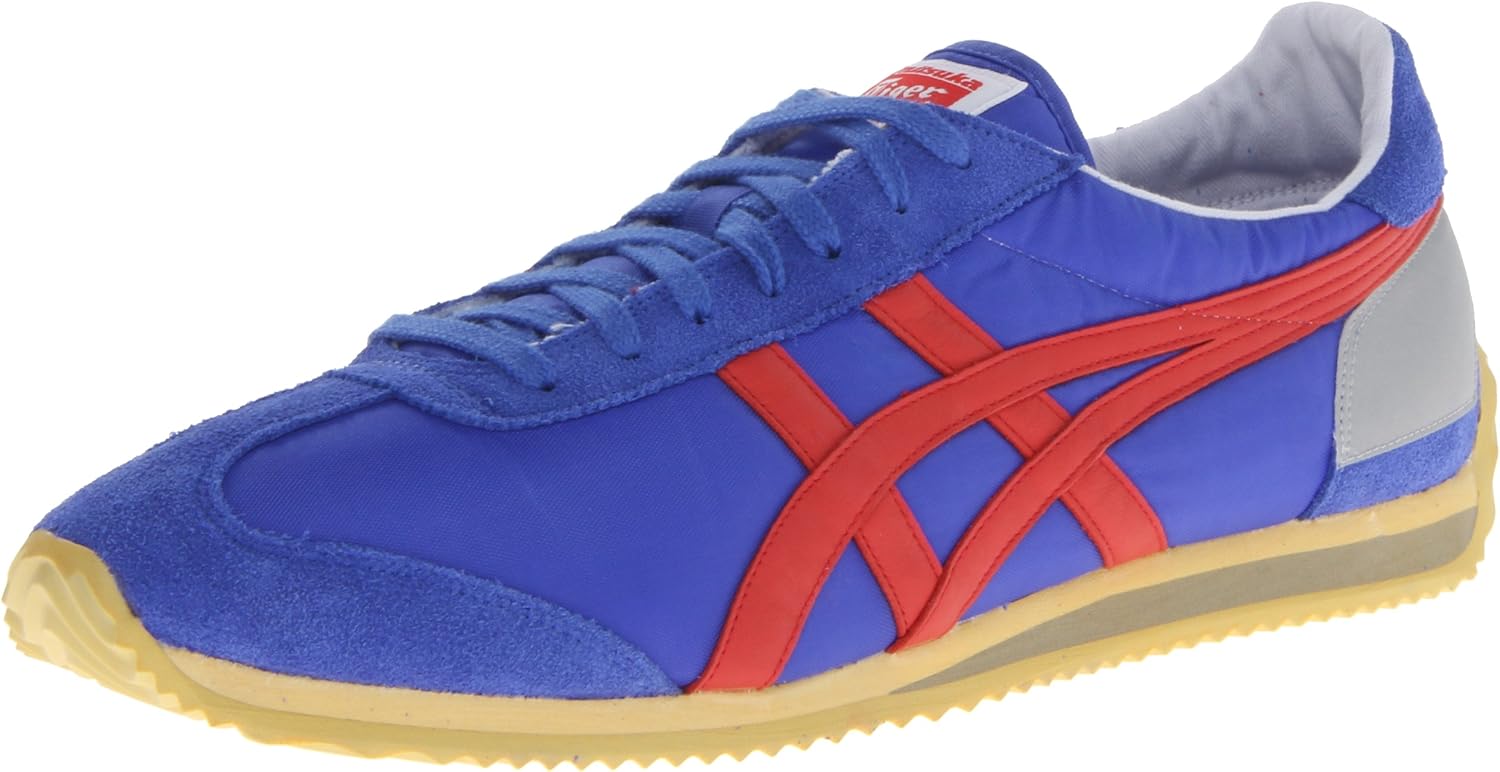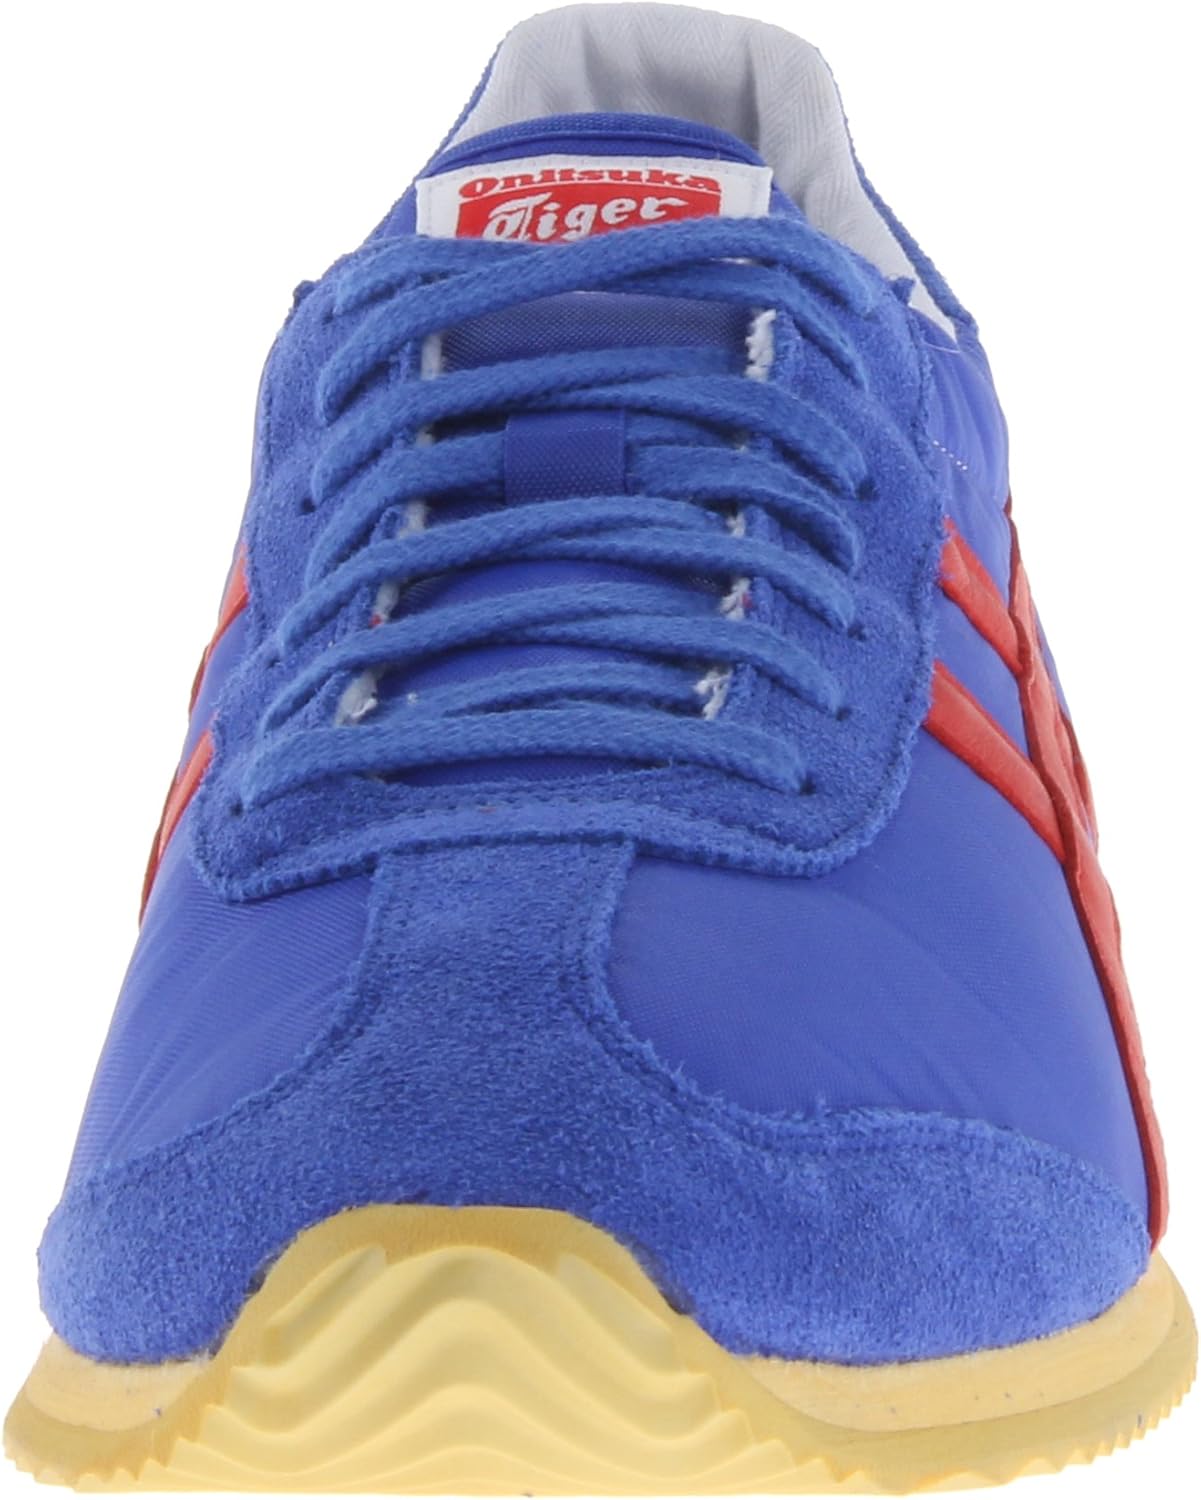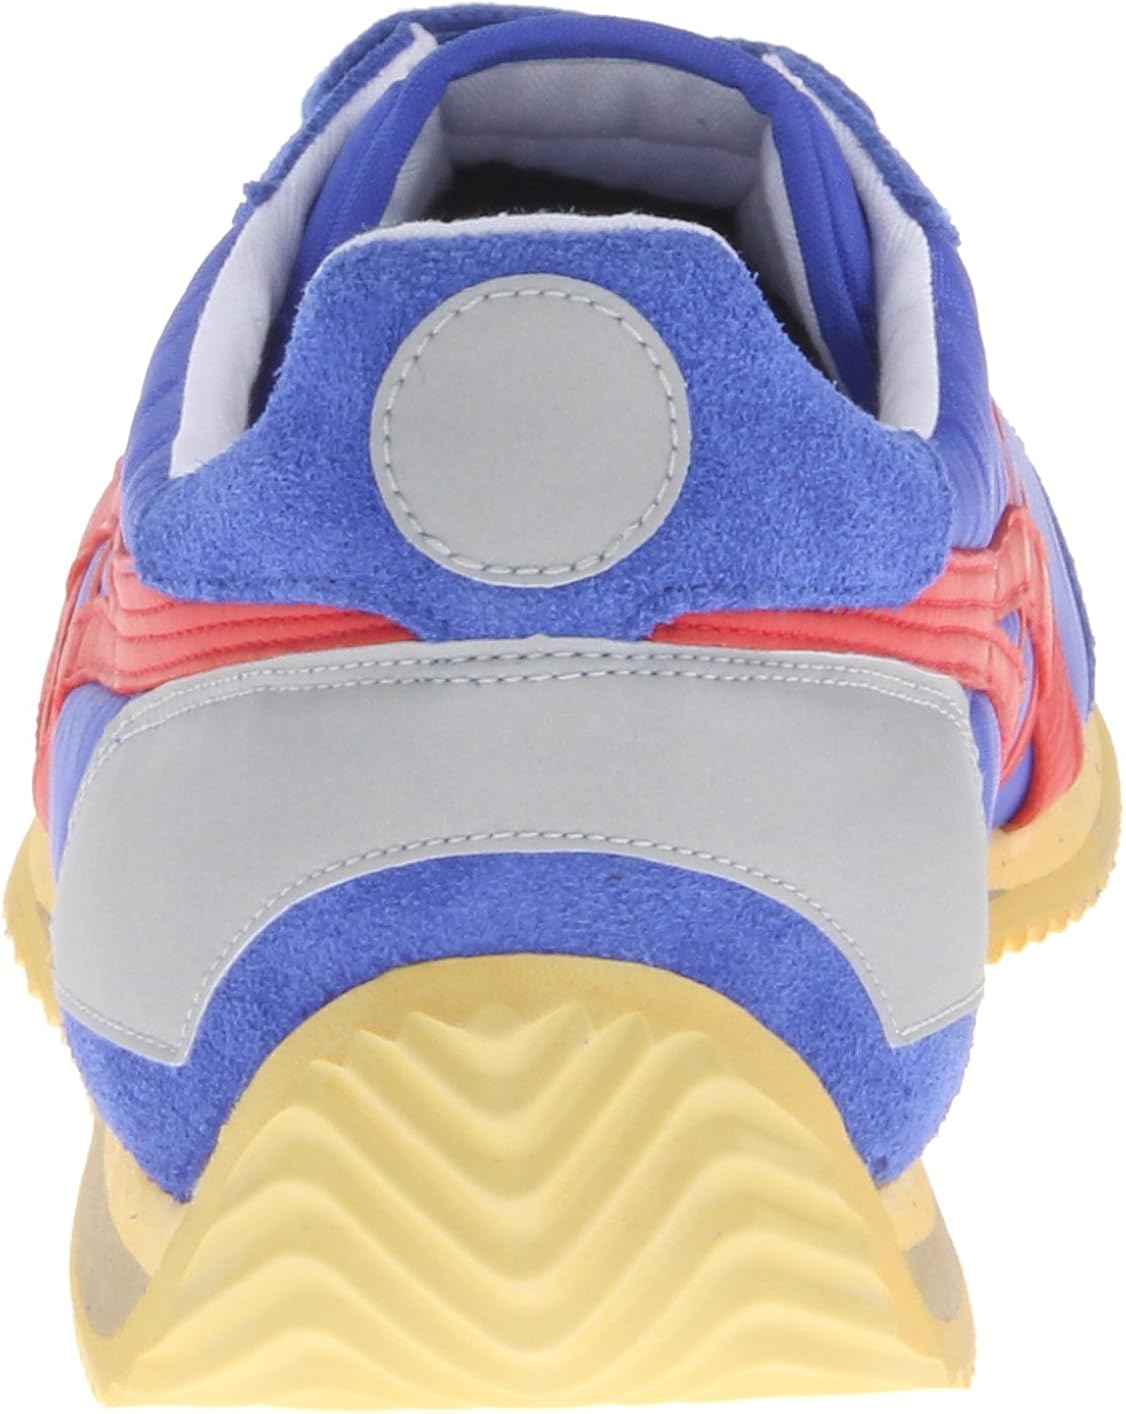
Onitsuka Tiger California 78 Vin Fashion Sneaker
Category: AMAZON FASHION
Since 1949, Onitsuka Tiger has created stylish sports products inspired by the Japanese values of craftsmanship and attention to detail. Through their crafts, Onitsuka Tiger brings together East and West, and demonstrates what it means to be "Made of Japan.”
Features: 100% Leather/Synthetic Leather/Manmade | Imported | Rubber sole | A yellowed midsole and vintage mesh nylon upper give this sneaker a well-worn, vintage look.